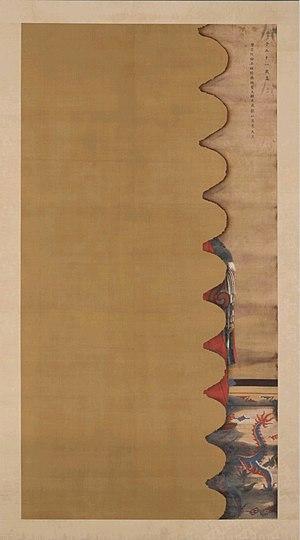
Portrait assis d'un roi inconnu de la dynastie Joseon